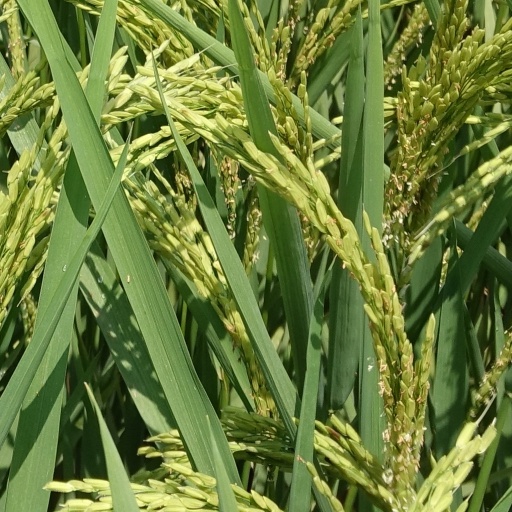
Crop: rice